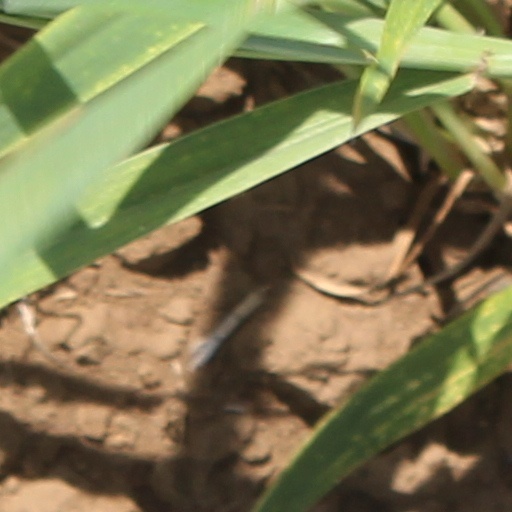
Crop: wheat